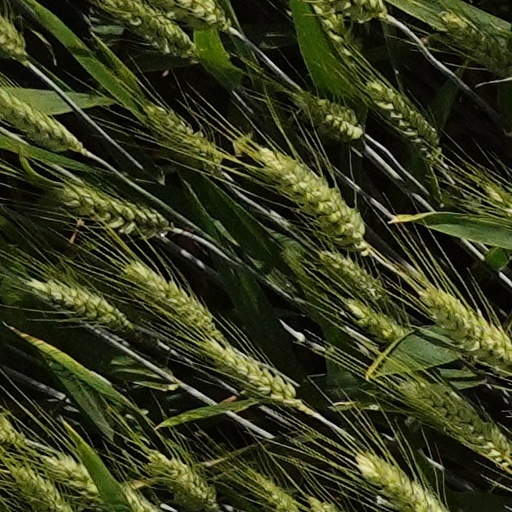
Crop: wheat